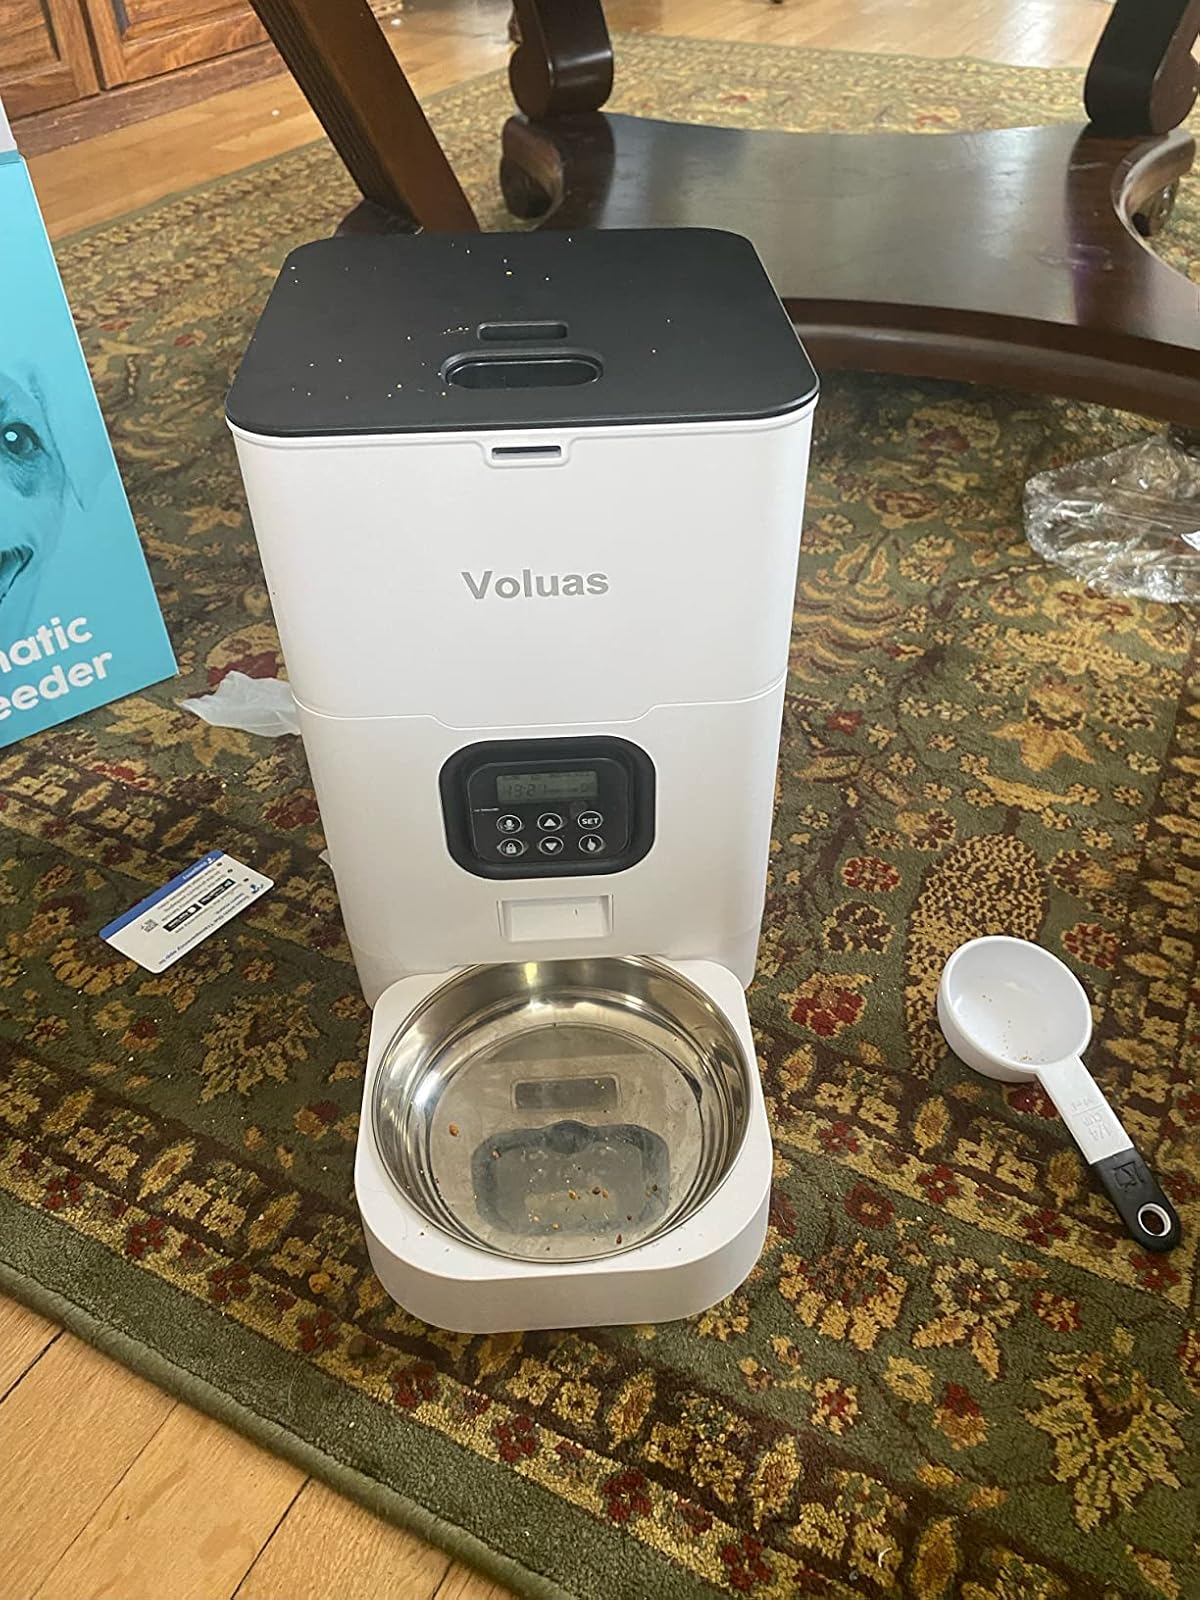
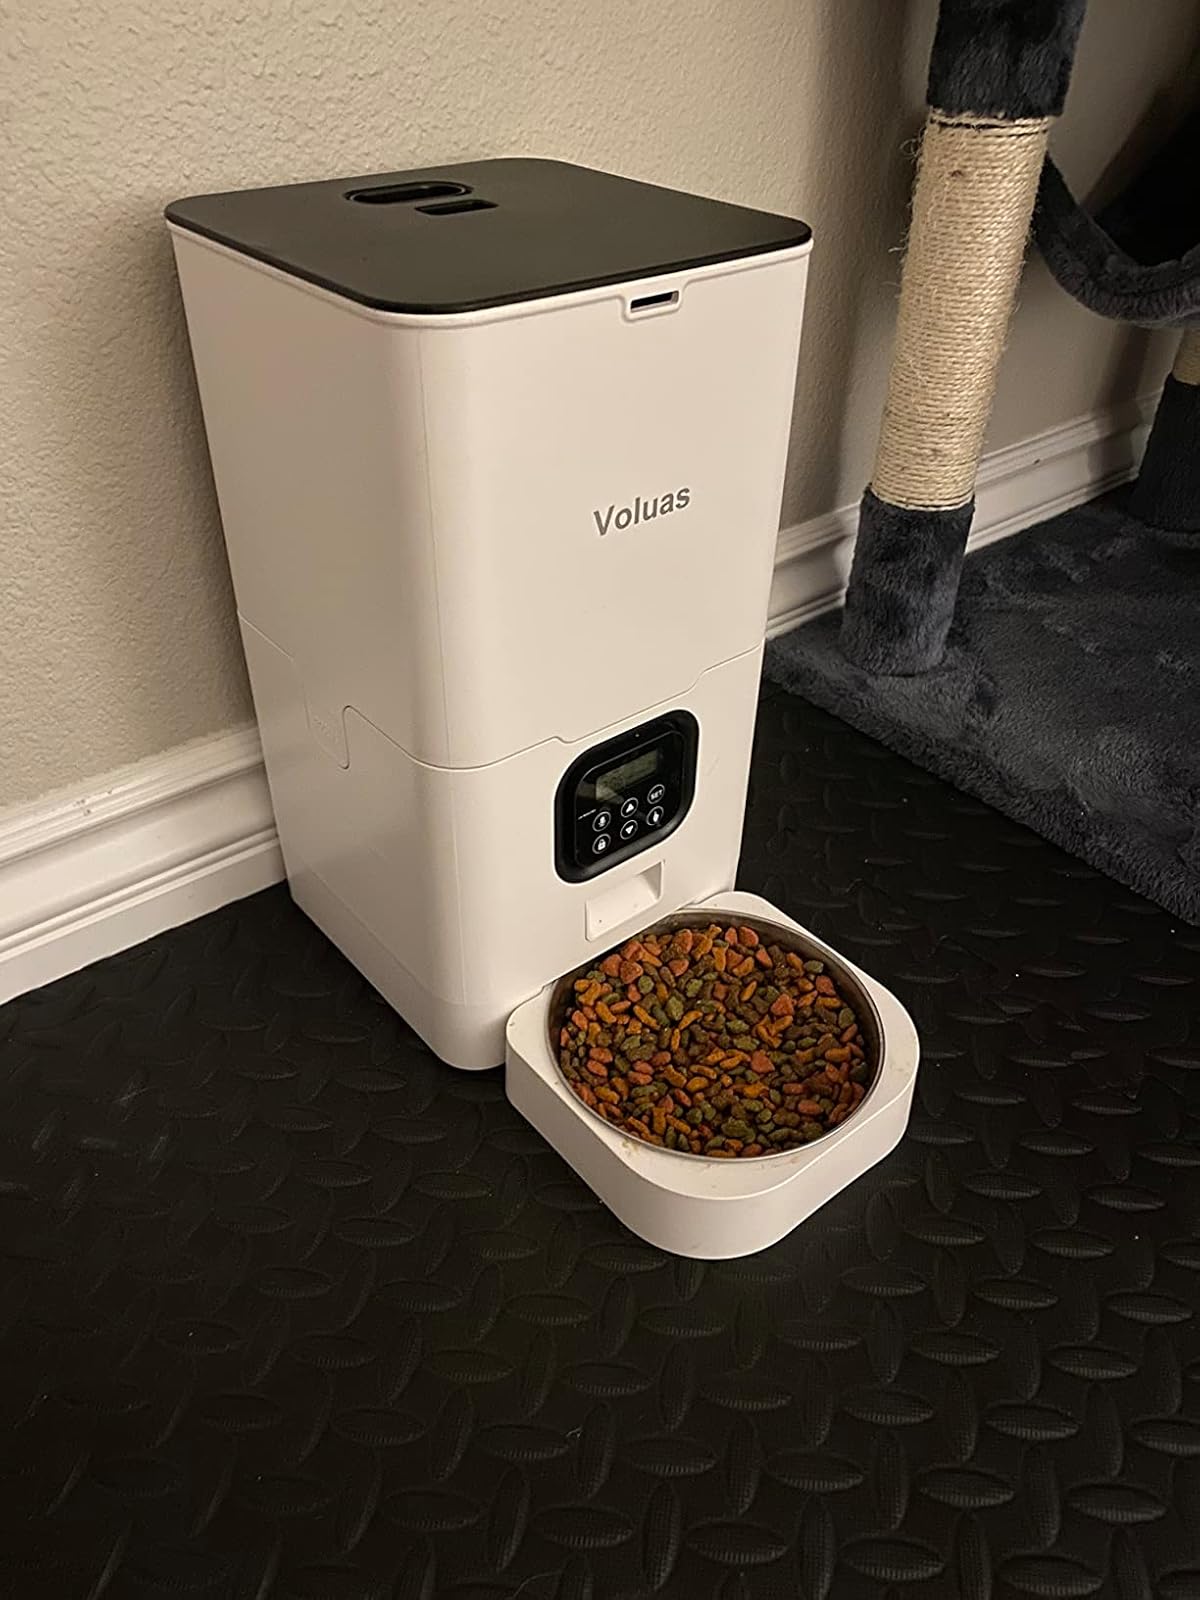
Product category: items_feeder
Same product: yes